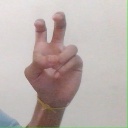
अक्षर: ई